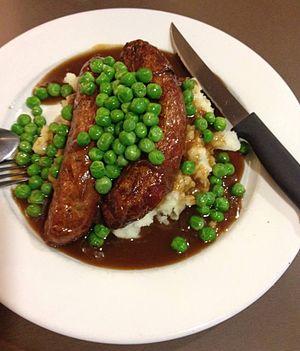
L'Irlande est une île de l'archipel des îles Britanniques située dans l'océan Atlantique nord. Troisième plus grande île d'Europe, elle est séparée de la Grande-Bretagne située à l'est par la mer d'Irlande.